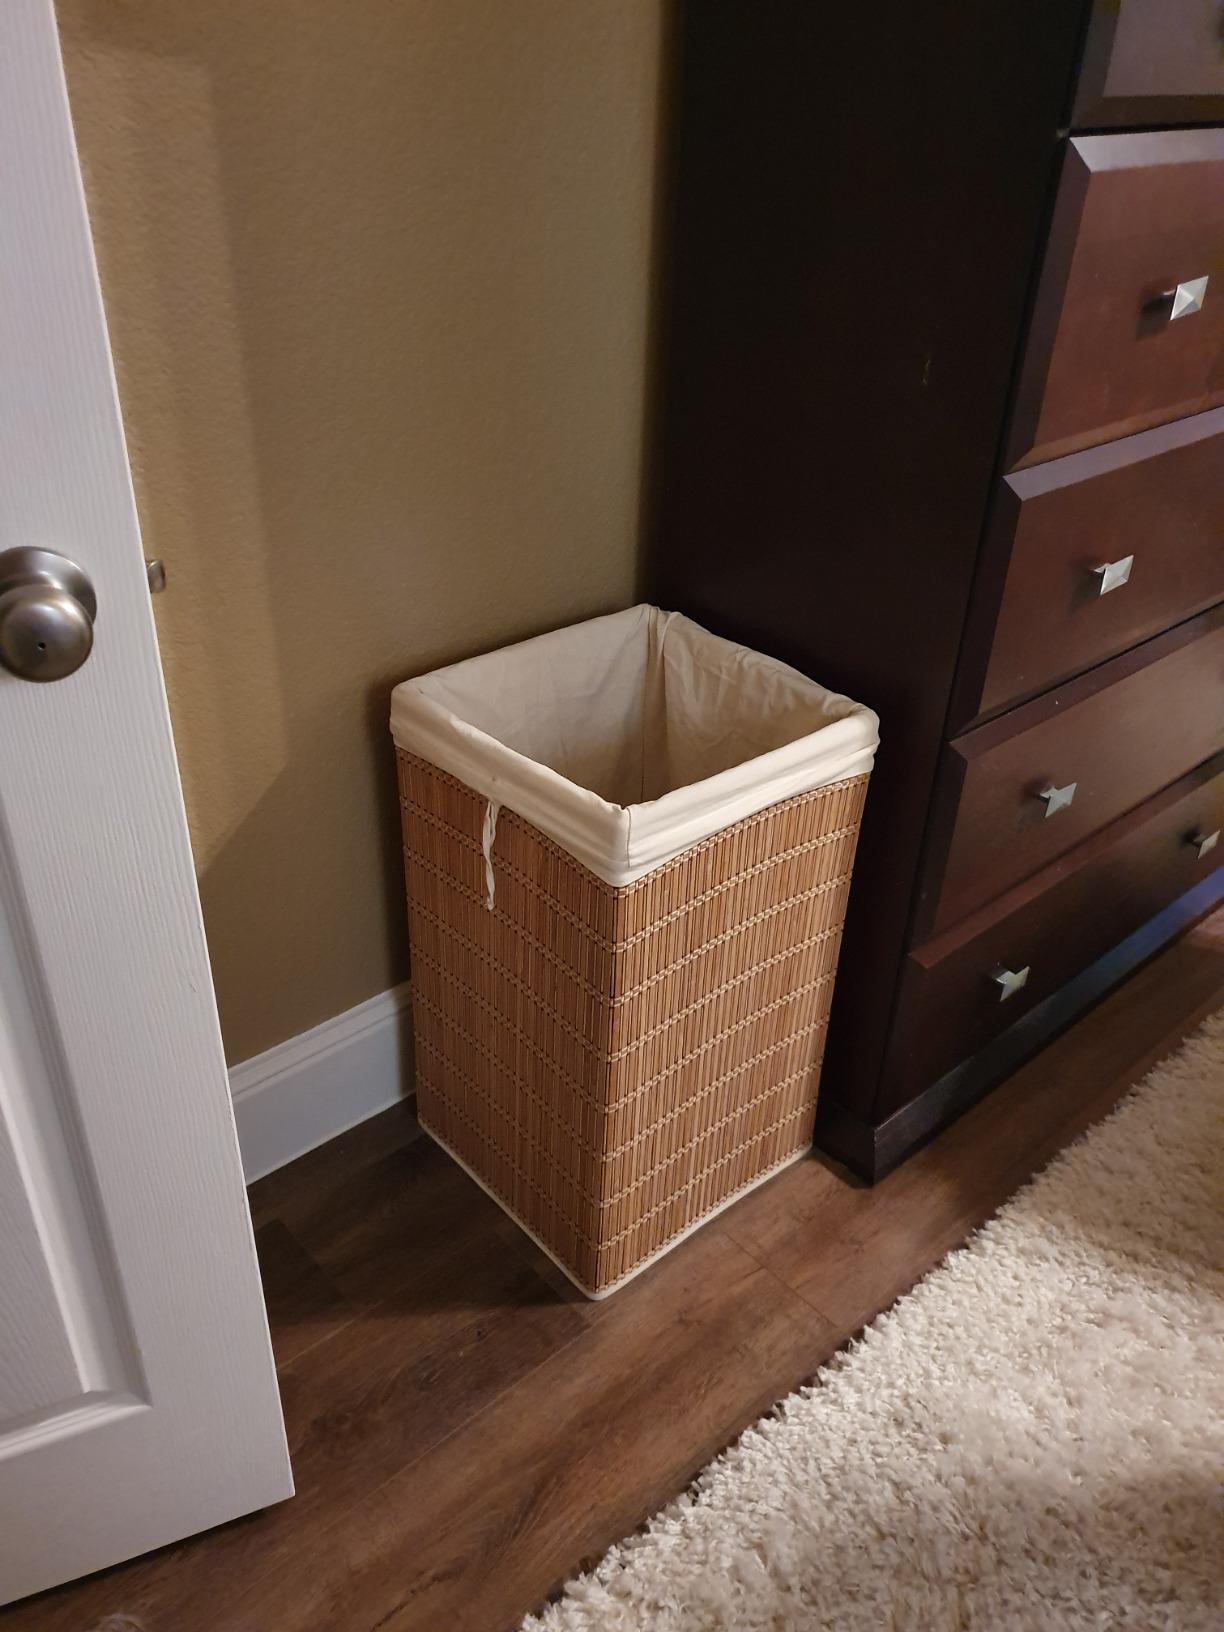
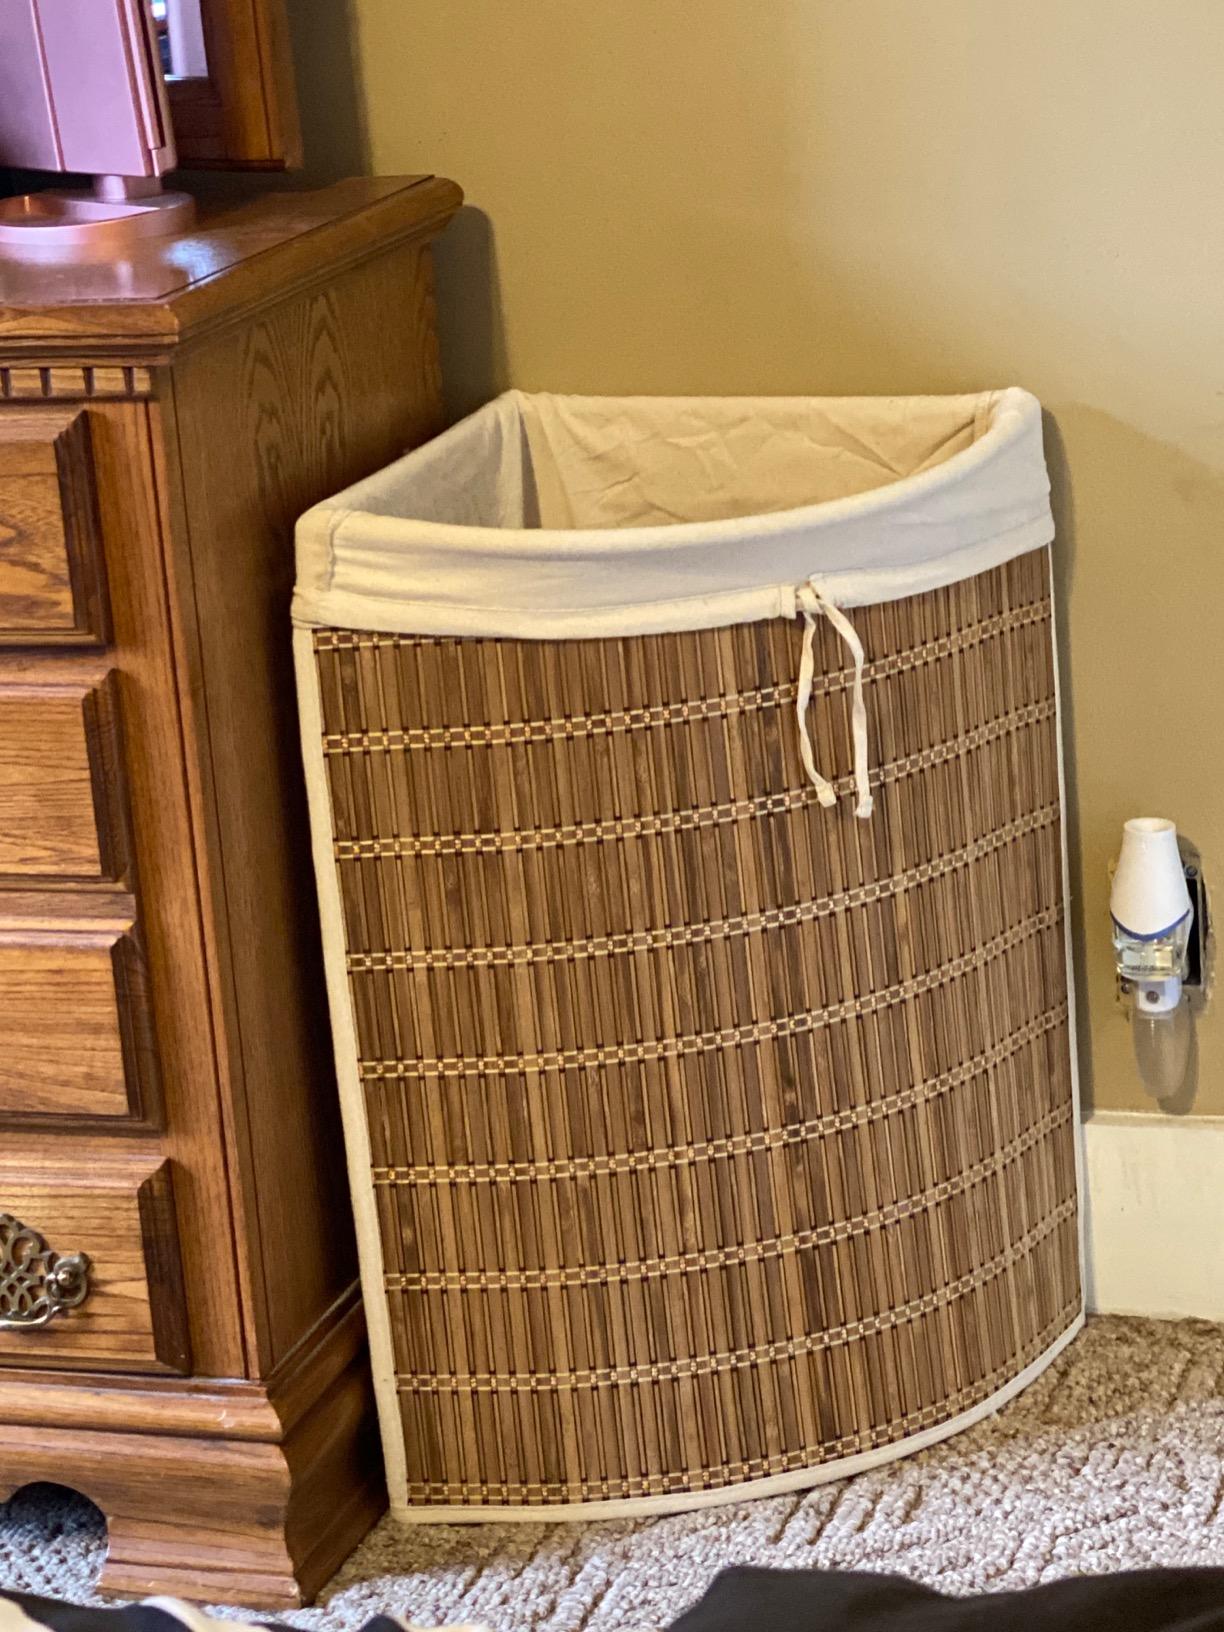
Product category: items_hamper
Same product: no